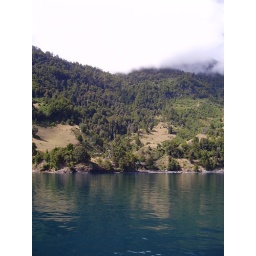
typical view of part of part of a mountain in the lakes district from the water